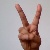
The image shows a hand gesture representing the letter 'V' in Indian Sign Language.